Rough Draft (novel)

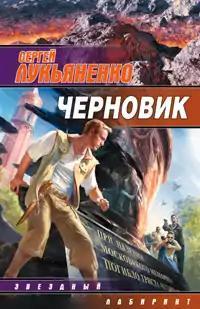
2006 Russian edition

Written in 2005, Moscow, Rough Draft by Sergey Lukyanenko is a science fiction novel of the "parallel world" genre. It was followed by "Final Draft".